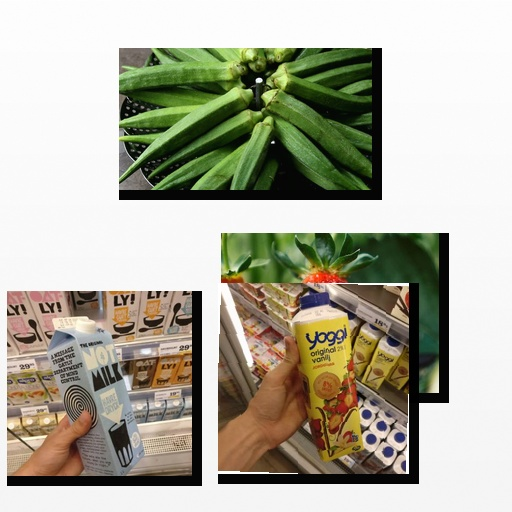
Food items: strawberry_yogurt, okra, strawberry, oat_milk